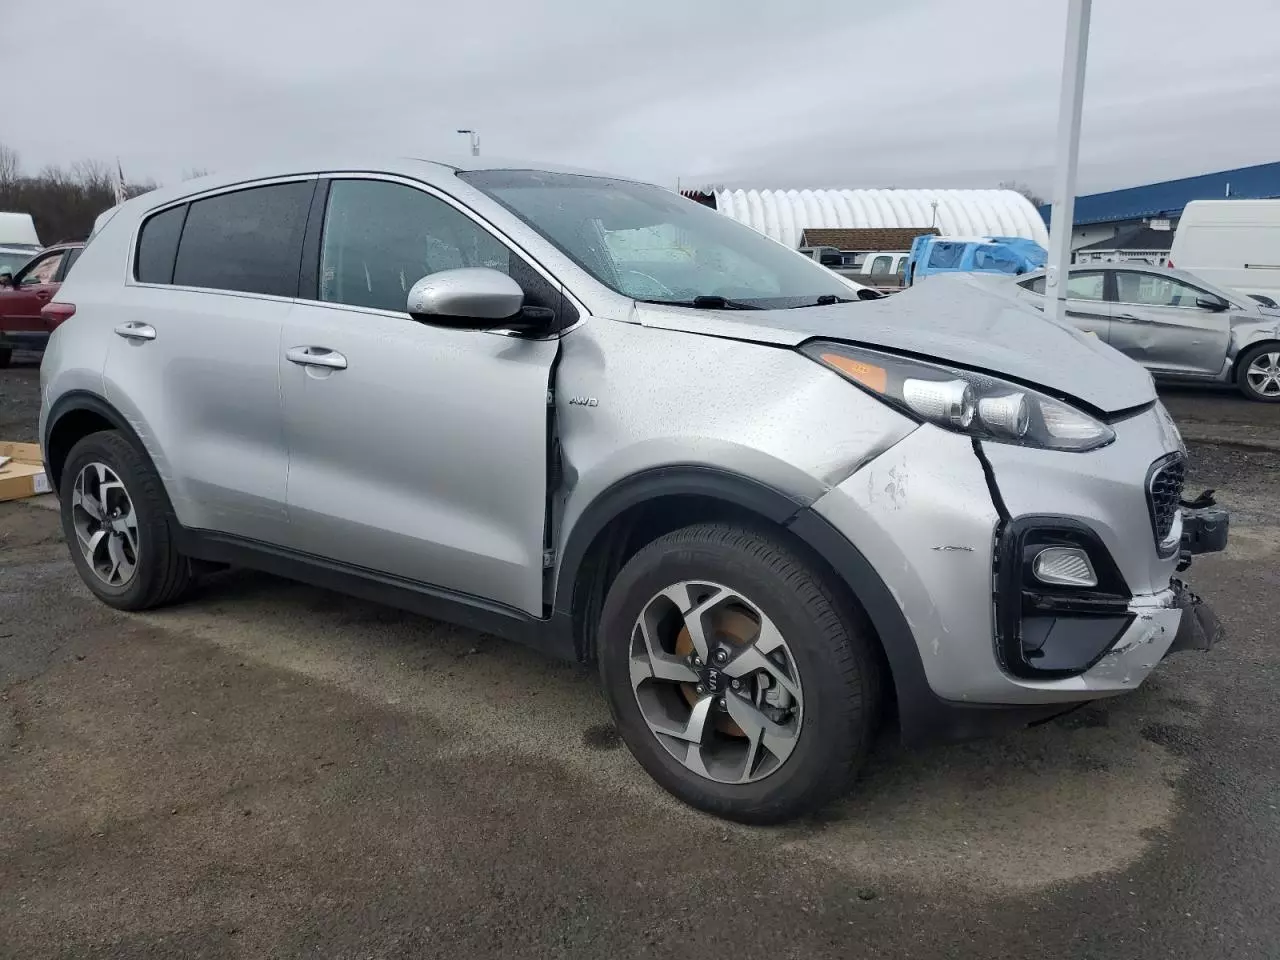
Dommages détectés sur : plaque d'immatriculation avant, pare-choc avant, feu avant droit, capot, aile avant droite, porte avant droite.
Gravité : majeur